Bard College

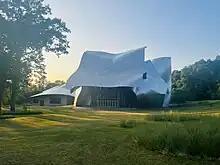
Fisher Center at Bard

The Center for Human Rights & the Arts at Bard College is an interdisciplinary research institution dedicated to exploring the intersection of art and human rights. The center is affiliated with the Open Society University Network (OSUN). The center's flagship initiative is the Master of Arts program in Human Rights & the Arts. The center includes initiatives such as resident research fellowships, research grants, artist commissions, public talks, and accessible publications.